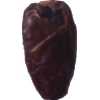
Label: dates